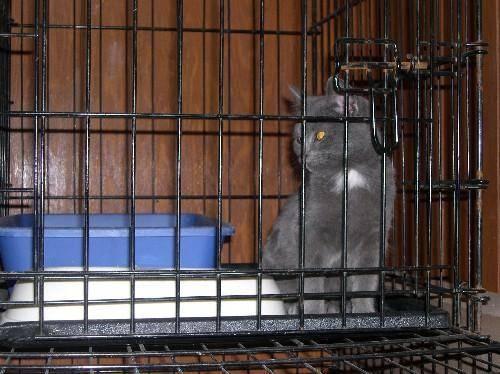
cat